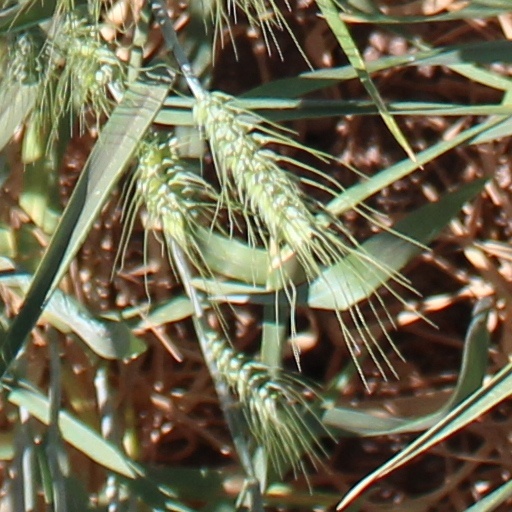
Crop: wheat